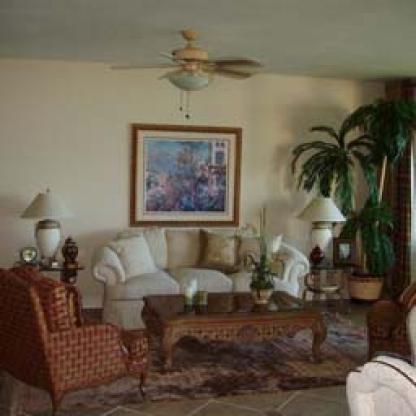
Scene: Indoor